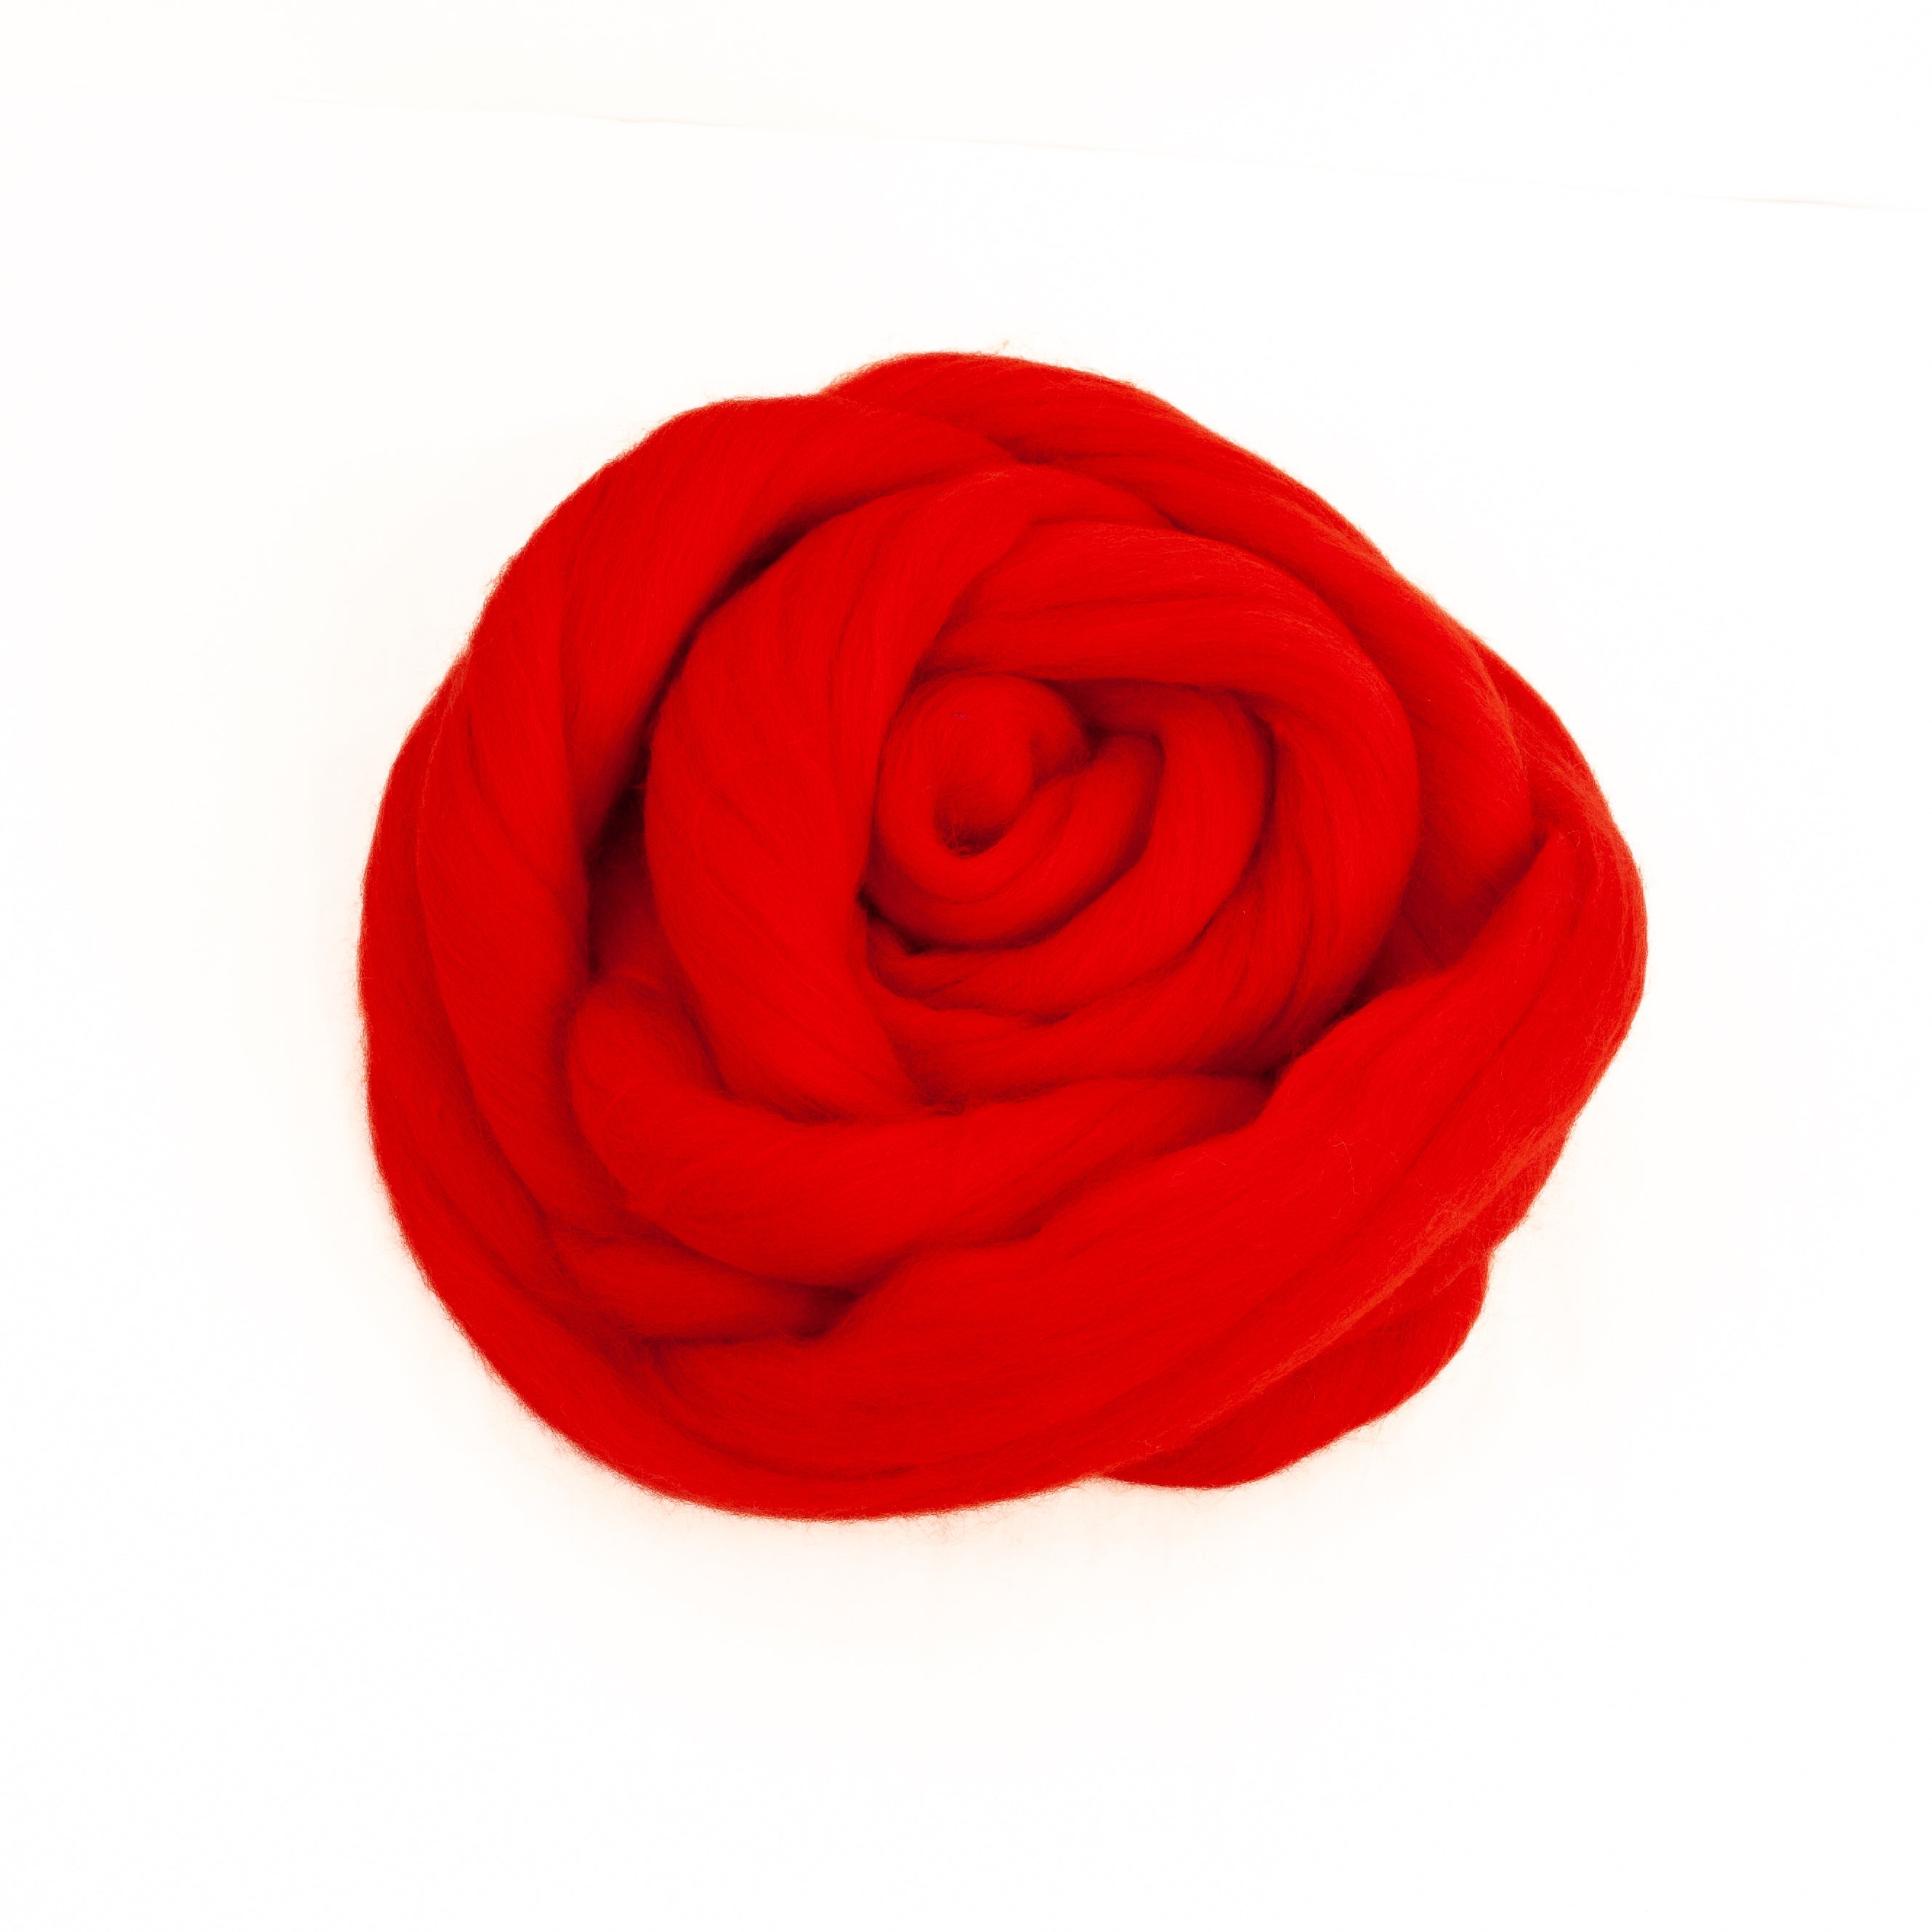
Extrafine merino wool, tops, 19 microns, Chinese lacquer
Composition and characteristics Extra fine merino wool tops (combed sliver). Composition: 100% wool Micron: about 19 microns . Fibre length: 58-60 mm / 0.063-0.065 yd Tops weight: about 23 g/m - 0.81 oz/yd Tops length: about 4 m - 4 yd per 100 g - 3.5 oz The quantities inside our packs will be sent as one continuous piece. Item number: W006 Color: Chinese lacquer Quantity: 50 grams
Brand: Galina creations felt
Category: Arts & Entertainment > Hobbies & Creative Arts > Arts & Crafts > Art & Crafting Materials > Crafting Fibers > Unspun Fiber > Top Fiber